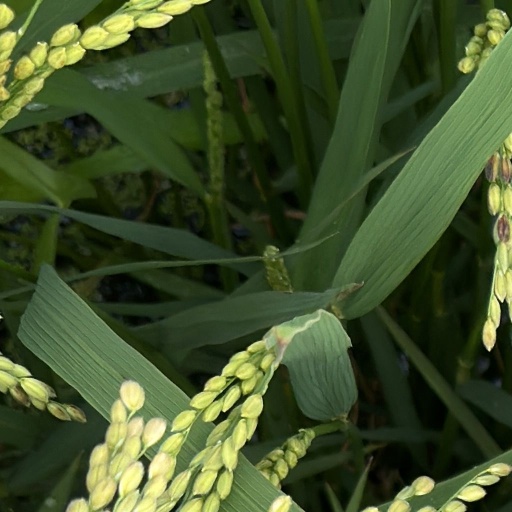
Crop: rice